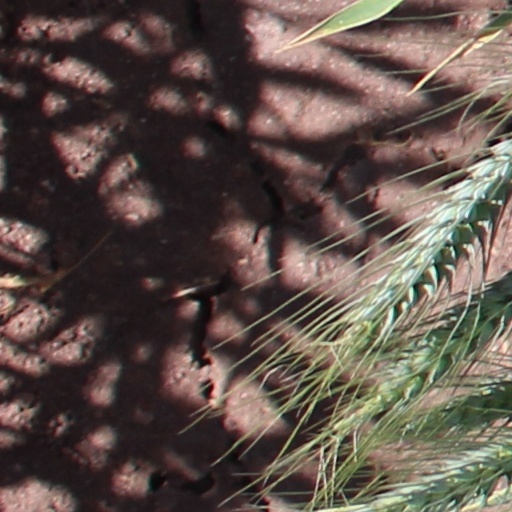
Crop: wheat